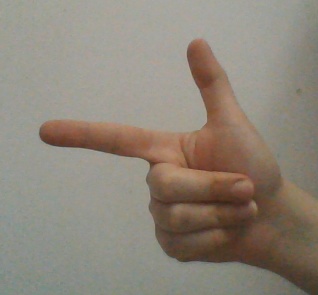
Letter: yaa